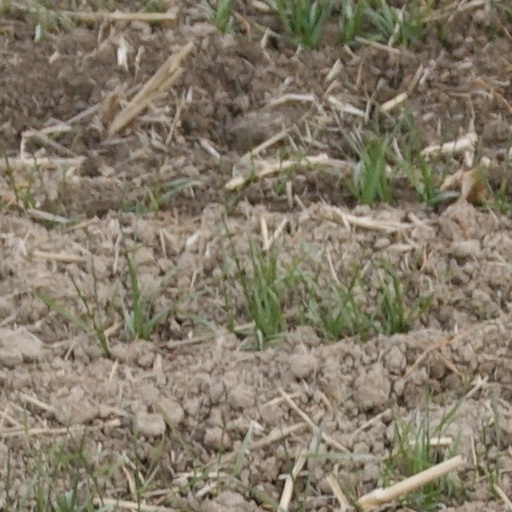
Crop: wheat